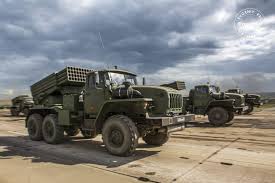
Label: Tornado